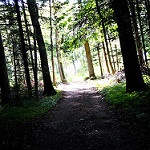
Label: forest